Kalamunda Road

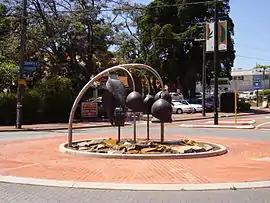
Kalamunda Road at its terminus, in the Kalamunda town centre.

Kalamunda Road is a minor arterial road linking the historic suburb of South Guildford with the Darling Scarp suburb of Kalamunda, in Perth, Western Australia.